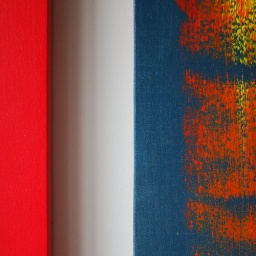
detail of a diptych by Chloe that hangs next to my bedroom door